Dalsfjorden (Sunnfjord)

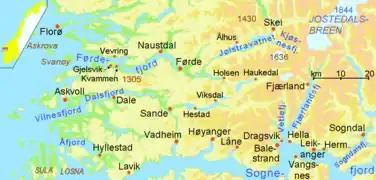
Dalsfjorden between the Førdefjorden and Sognefjorden

Dalsfjorden is a fjord in Vestland county, Norway. It is located in the municipalities of Askvoll, Fjaler, and Sunnfjord. It is one of the two main fjords that comprise the Sunnfjord region of the county. The fjord is about long and it is generally about wide.